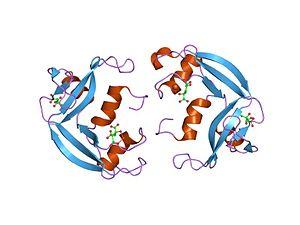
La protéine cationique des éosinophiles ou ribonucléase 3 est une enzyme basique des granulocytes éosinophiles. Chez l'homme, elle est encodée par le gène RNASE3 situé sur le chromosome 14. Elle est libérée au cours de la dégranulation des éosinophiles. Une augmentation du taux de cette protéine est observée lors d'une inflammation et d'une crise asthme. Il existe trois formes glycosylées de l'ECP, dont la masse moléculaire est par conséquent comprise entre 18 et 22 kDa.